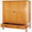
Label: wardrobe